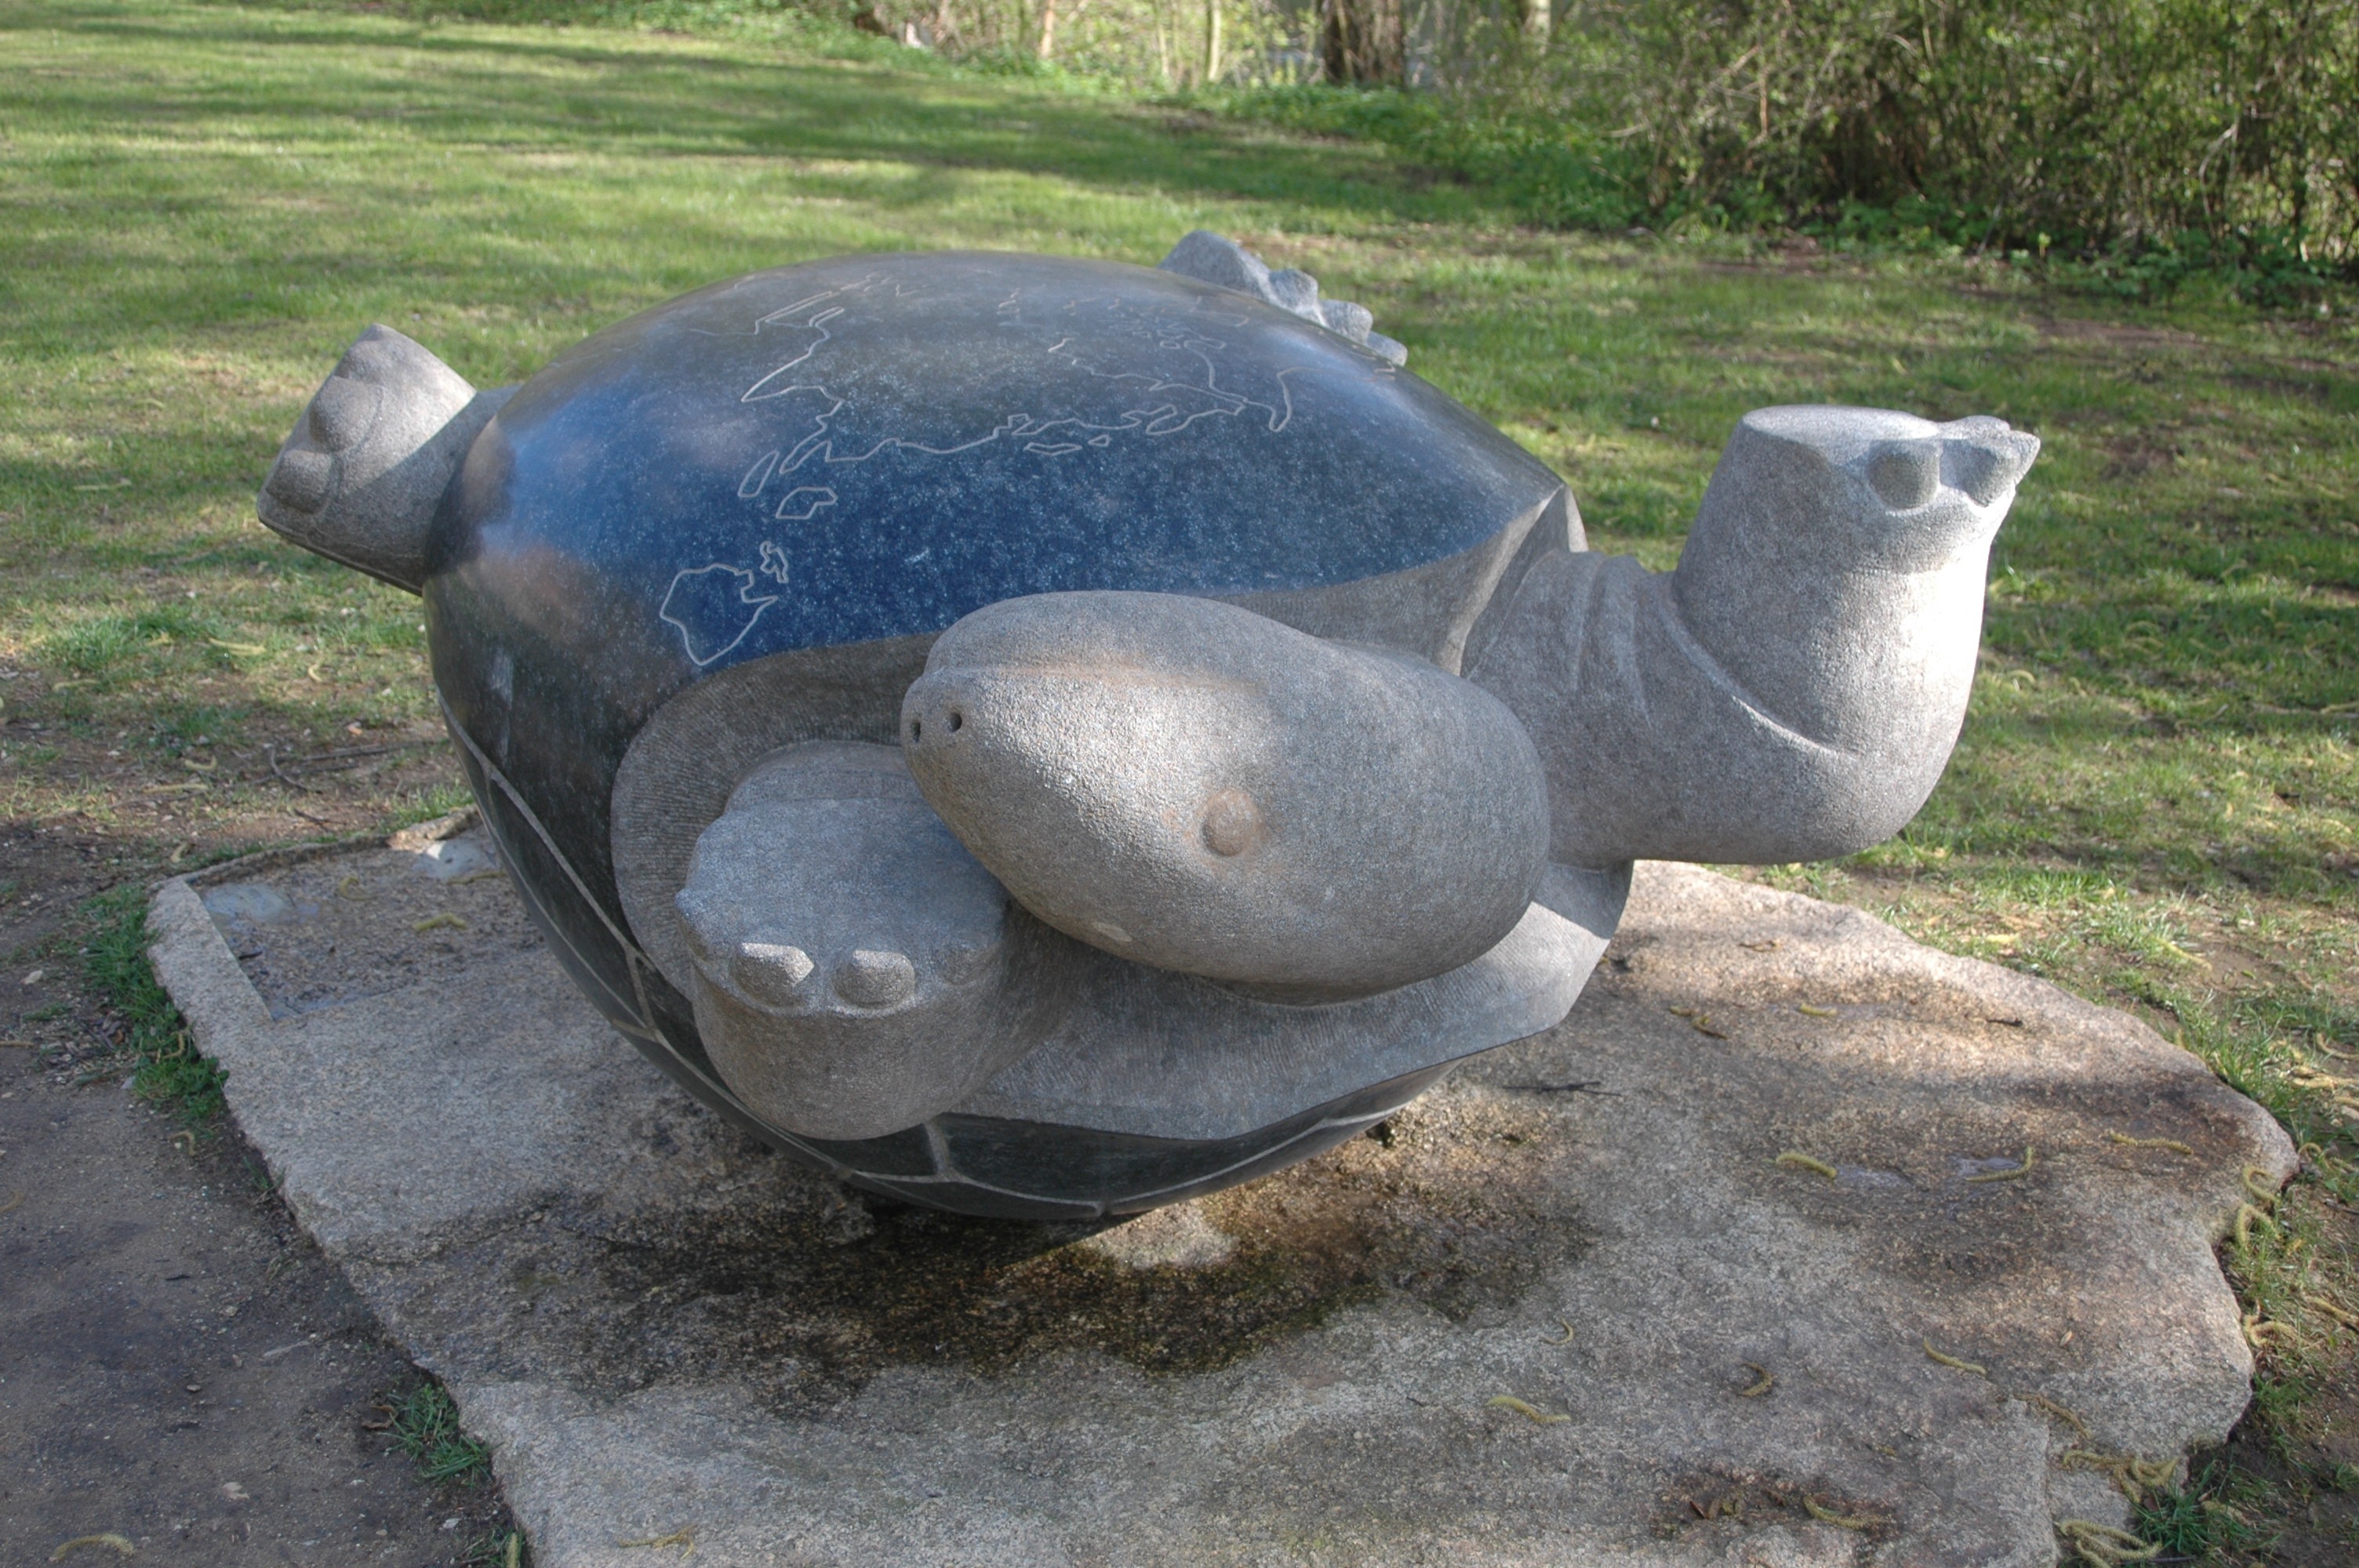
monument, statue, turtle, sculpture, chernobyl, bamberg